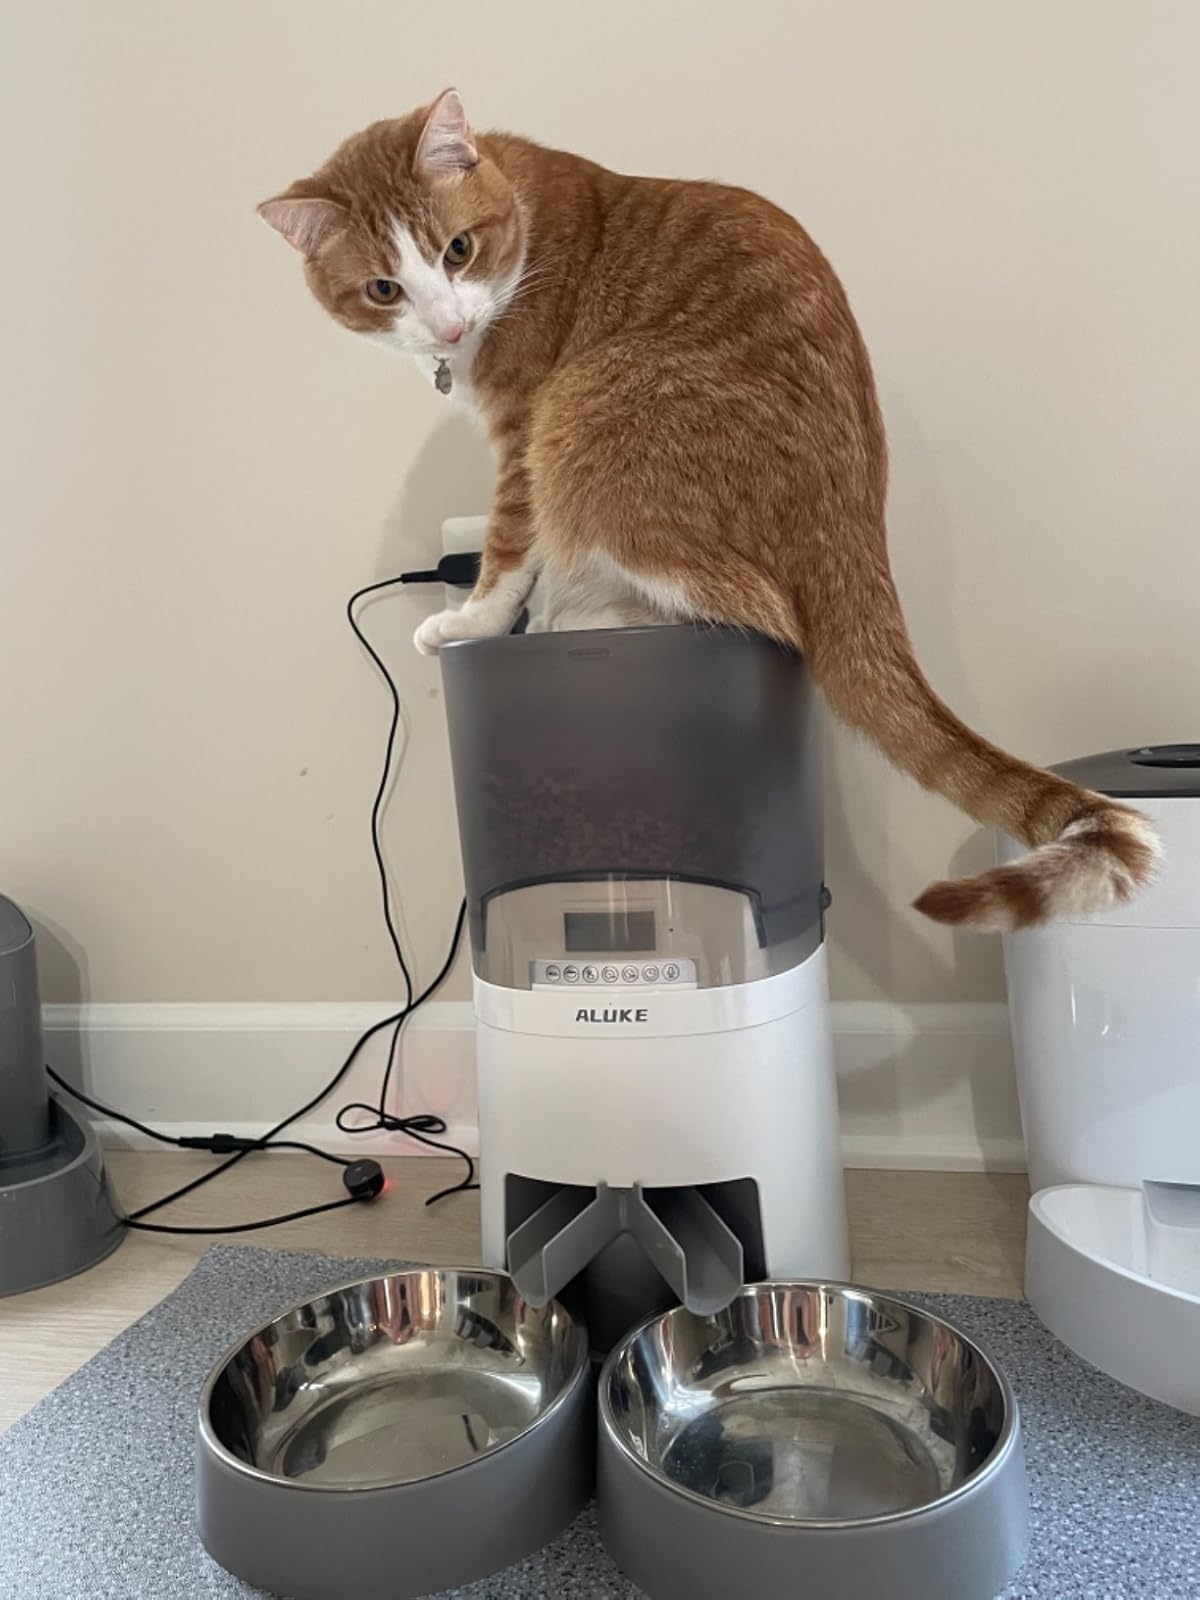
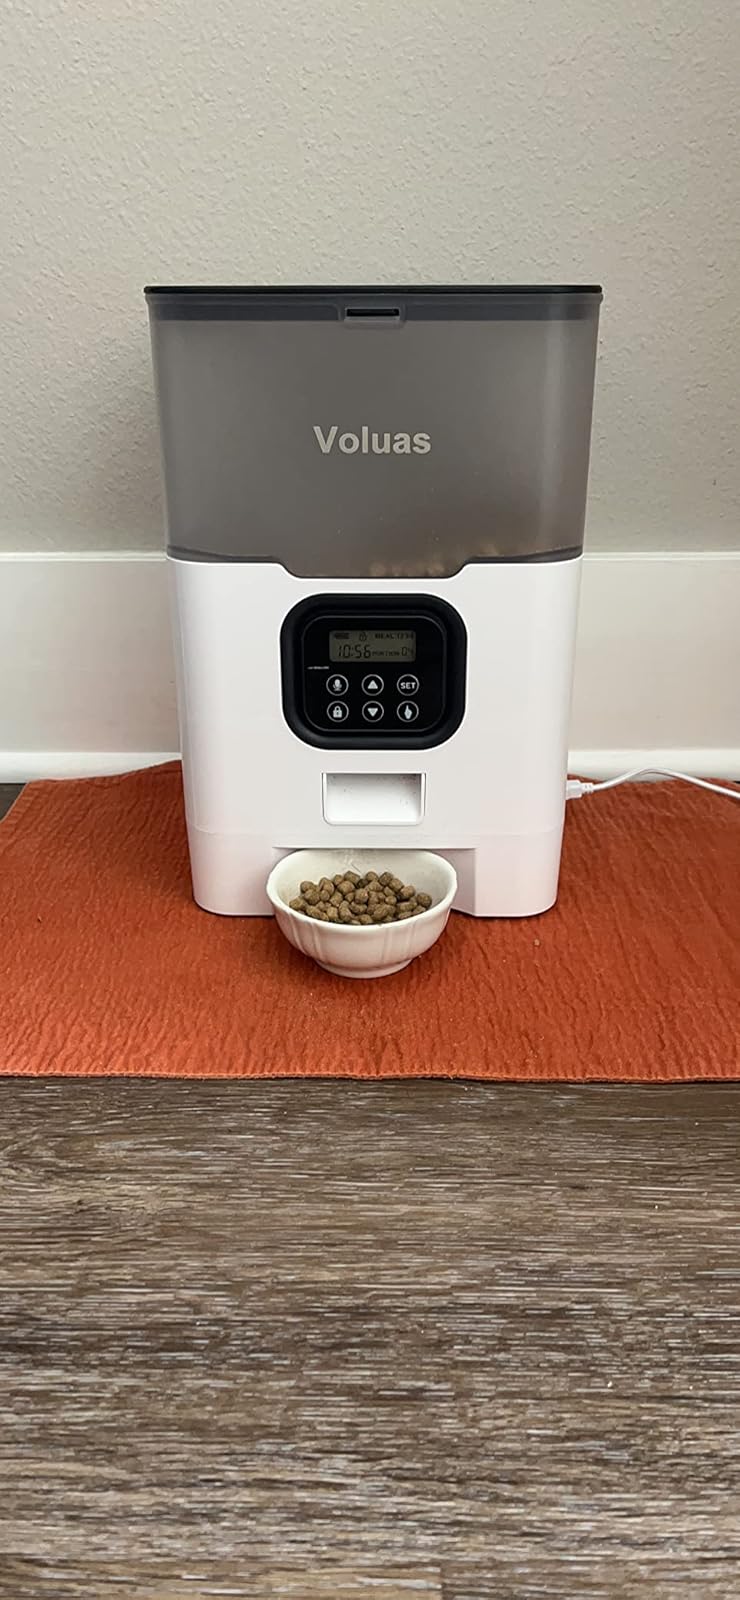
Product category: items_feeder
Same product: no